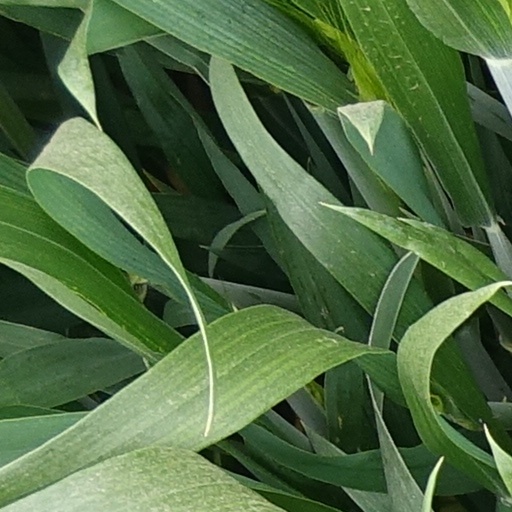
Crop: wheat